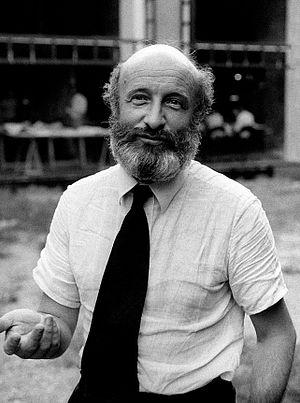
Vittorio Gregotti, né le 10 août 1927 à Novare et mort à Milan le 15 mars 2020, est un architecte italien.